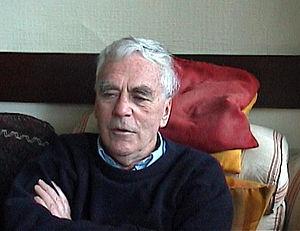
Johannes Jacobus Voskuil est un ethnologue spécialiste de culture néerlandaise et un écrivain de romans et de nouvelles.